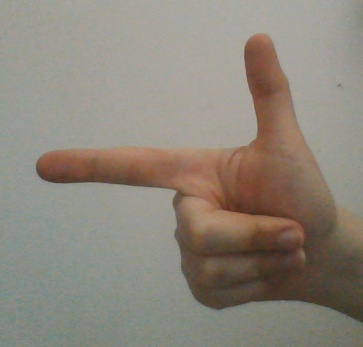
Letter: yaa